Vasudeo Sitaram Bendrey

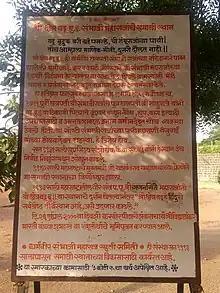
Display board at Vadhu Budruk

For years it was believed that Sambhaji's death and samadhi was located in Tulapur but Bendrey's research led him to prove that the true location of Sambhaji's samadhi was in Vadhu Budruk (Near Pune). He went to the location of Sambhaji's samadhi and discovered that it was in a state where nature had overrun it. He and his fellow historians cleaned the place to find the “Vrindavan " of Sambhaji. Today in the month of March during the new moon (Sambhaji’s death day) a big celebration is held in Vadhu to commemorate the life of Sambhaji. In 1999 Sambhaji's Biography was republished for the 3rd time and was released in Vadhu.